Camp Hideout

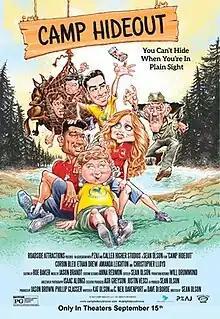
Theatrical release poster

Camp Hideout is a 2023 American coming-of-age comedy film written by Kat Olson, C. Neil Davenport and Dave DeBorde and directed by Sean Olson. It stars Corbin Bleu, Ethan Drew, Amanda Leighton and Christopher Lloyd.